Weymann guitars

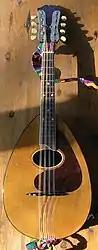
Mandolute, patented by Weymann in 1913

H. A. Weymann (Wegmann) migrated to America in 1852, arriving in Philadelphia, Pennsylvania. H. A. Weymann was naturalized in 1858. In 1864, H.A. Weymann commenced a small business and in 1865, H. A. was reported in the Philadelphia Inquirer as having an annual taxable income of $136. It has been said, H. A. Weymann's early business was in the jewelry & watch retail, along with clocks, harmonicas, sheet music, and small general retail goods. Weymann had 7 children, his first born being Harry William (H. W.) Weymann.